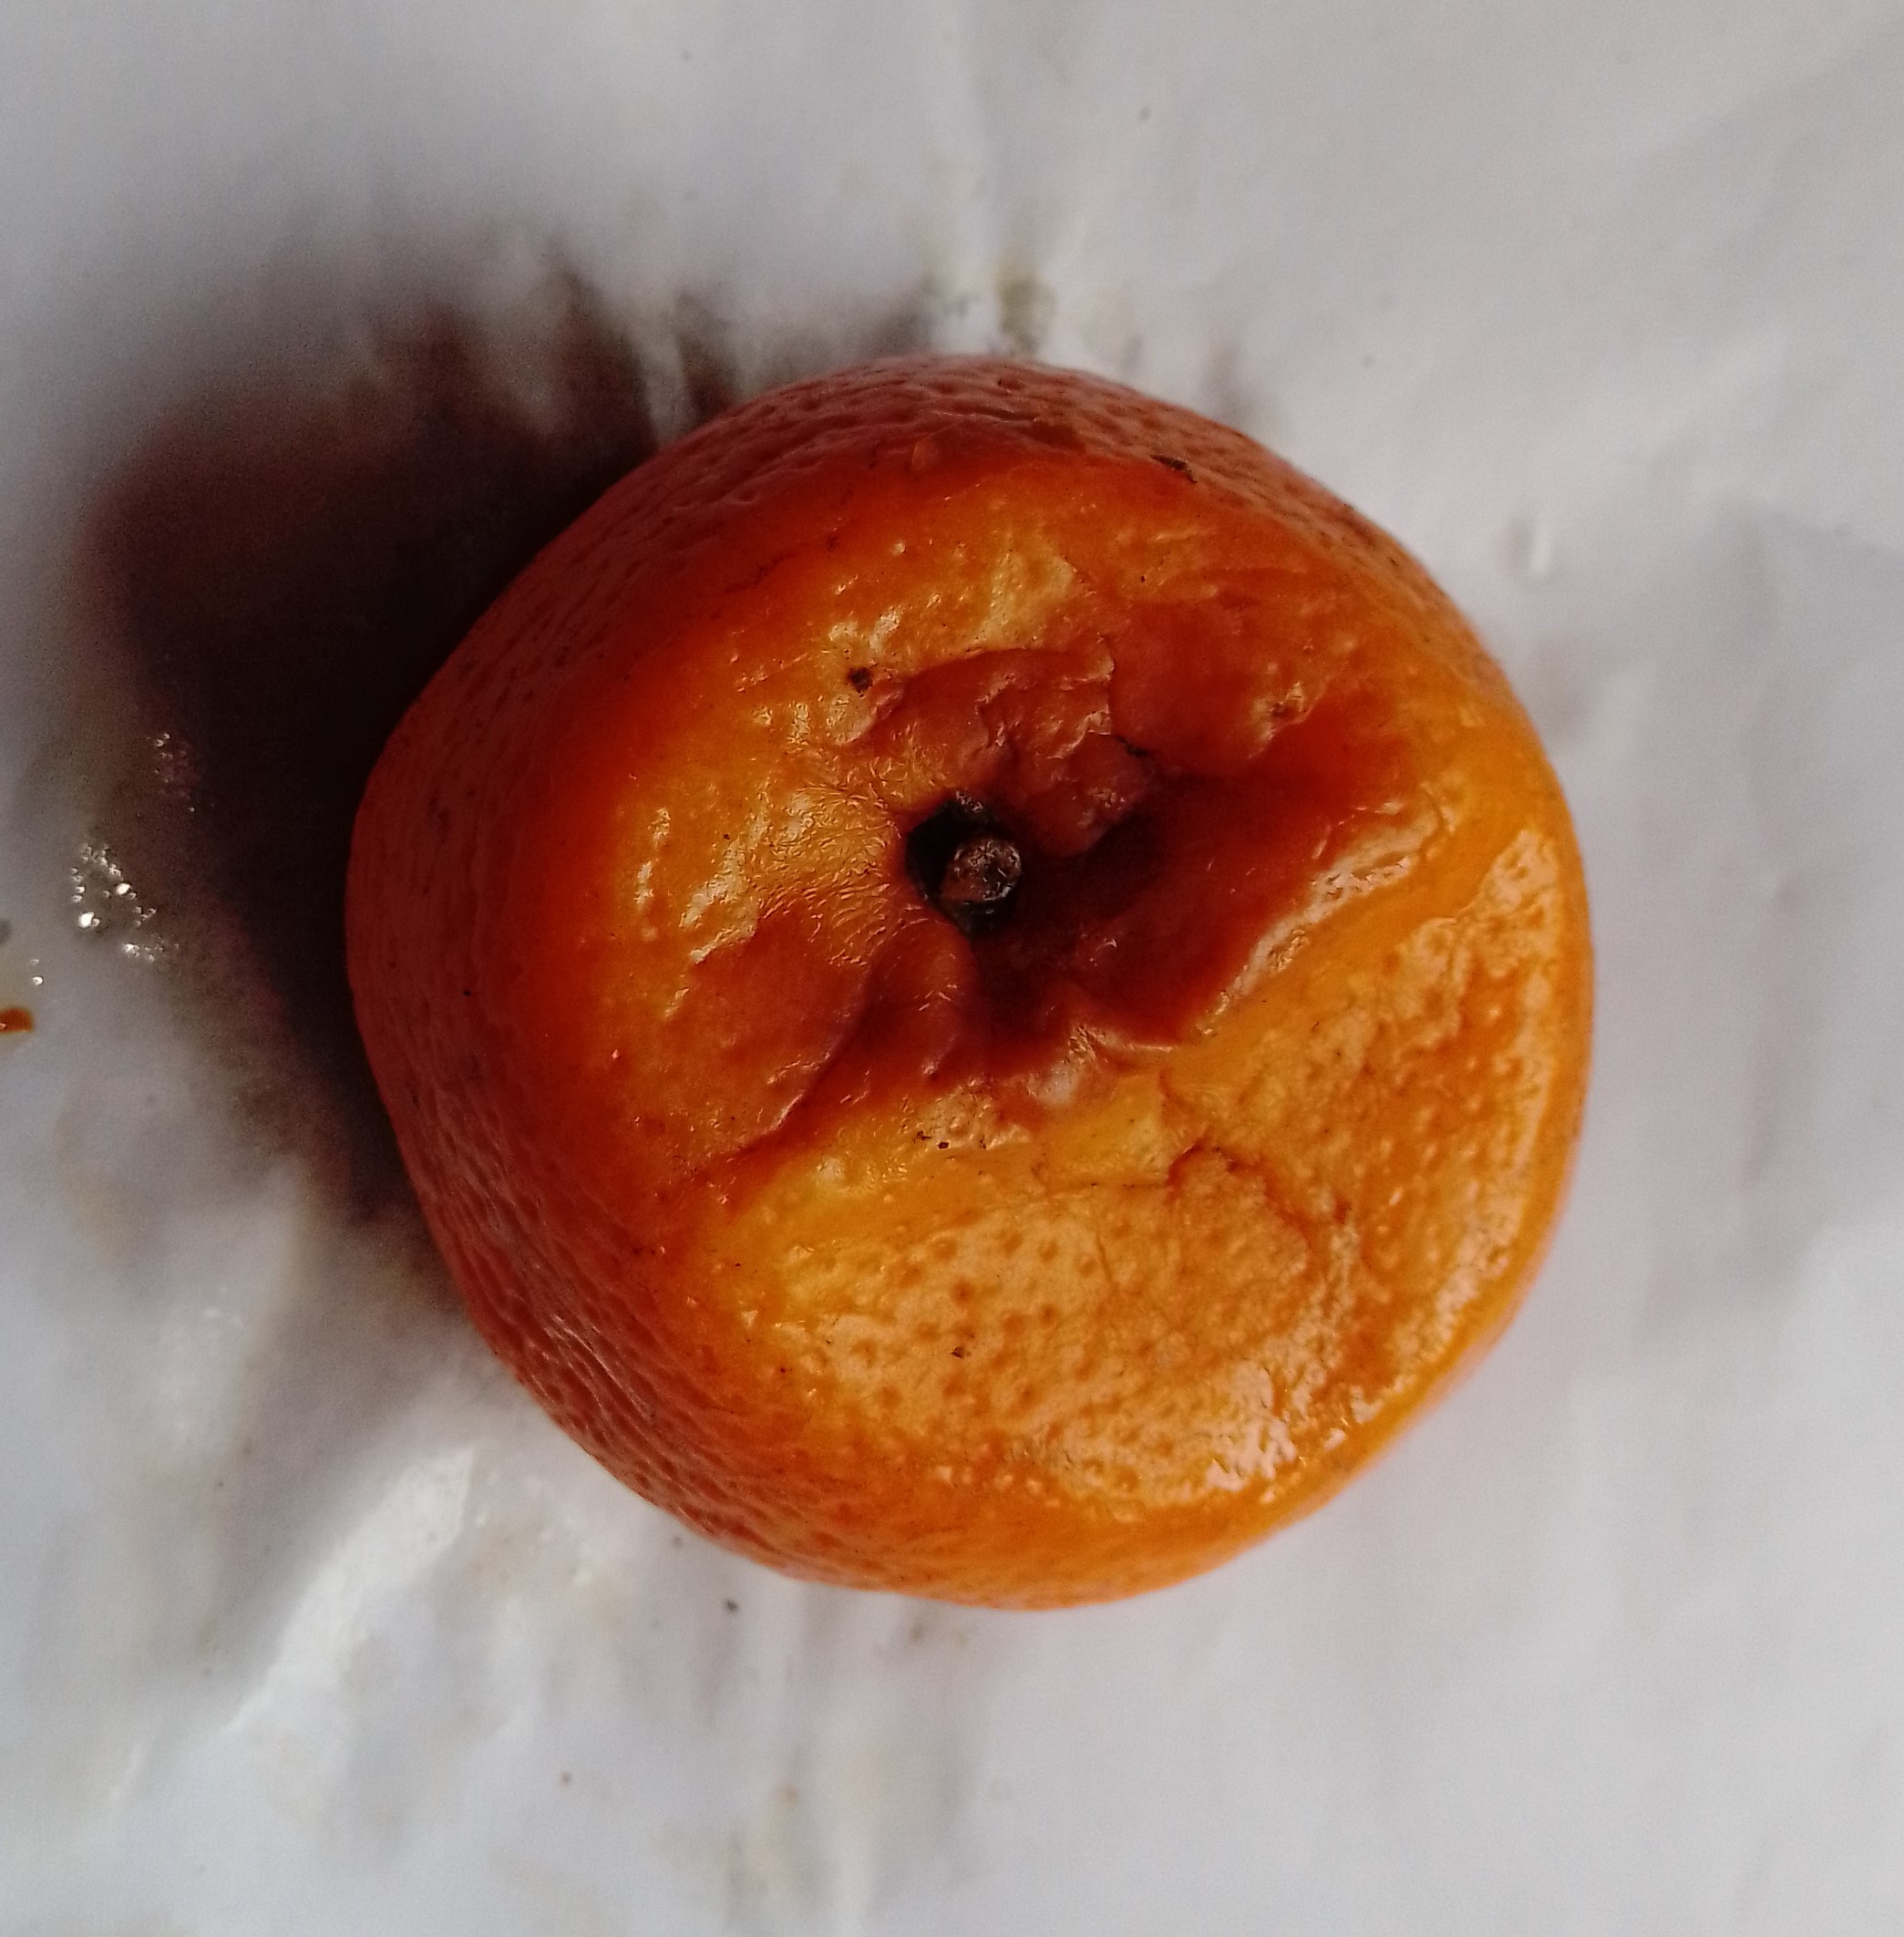
Fruit: orange
Condition: rotten